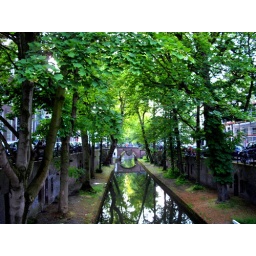
Before the car they used the water to traffic goods to the city by boats and horses.